Patawalonga River

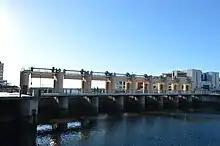
The Patawalonga weir

Heavy rainfall and a malfunction in the weir resulted in the Patawalonga breaking its banks at Glenelg North on Friday, 27 June 2003 and flooding the homes of local residents. The situation became a major political issue with the Premier, Mike Rann, declaring that he would establish a compensation fund for victims who had suffered water damage to their homes. A local newspaper report suggested that 160 homes were affected and the cause of the flooding was the gates to the weir being kept closed during a stormwater flood to protect yachts harboured in the Patawalonga Lake. 145 residents made 150 claims upon the fund and at least was paid to the victims, ultimately, by weir operator Baulderstone Hornibrook. A class action was later launched by 70 residents for further compensation for 'stress and inconvenience'.